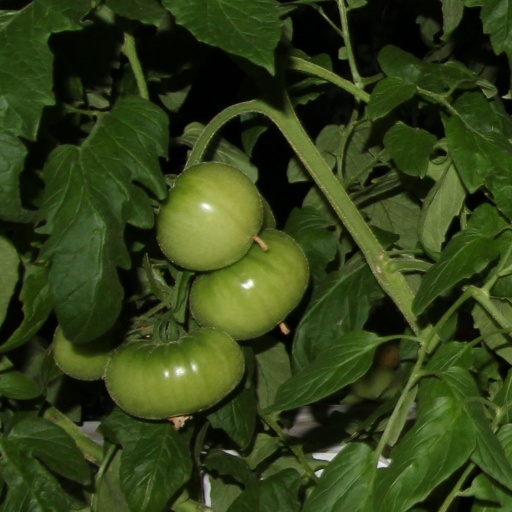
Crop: tomato